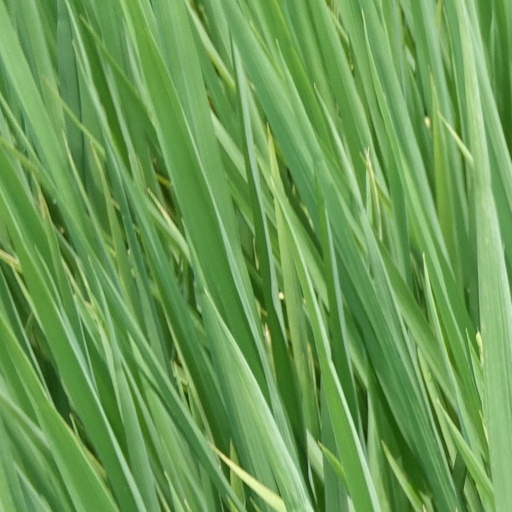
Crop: rice